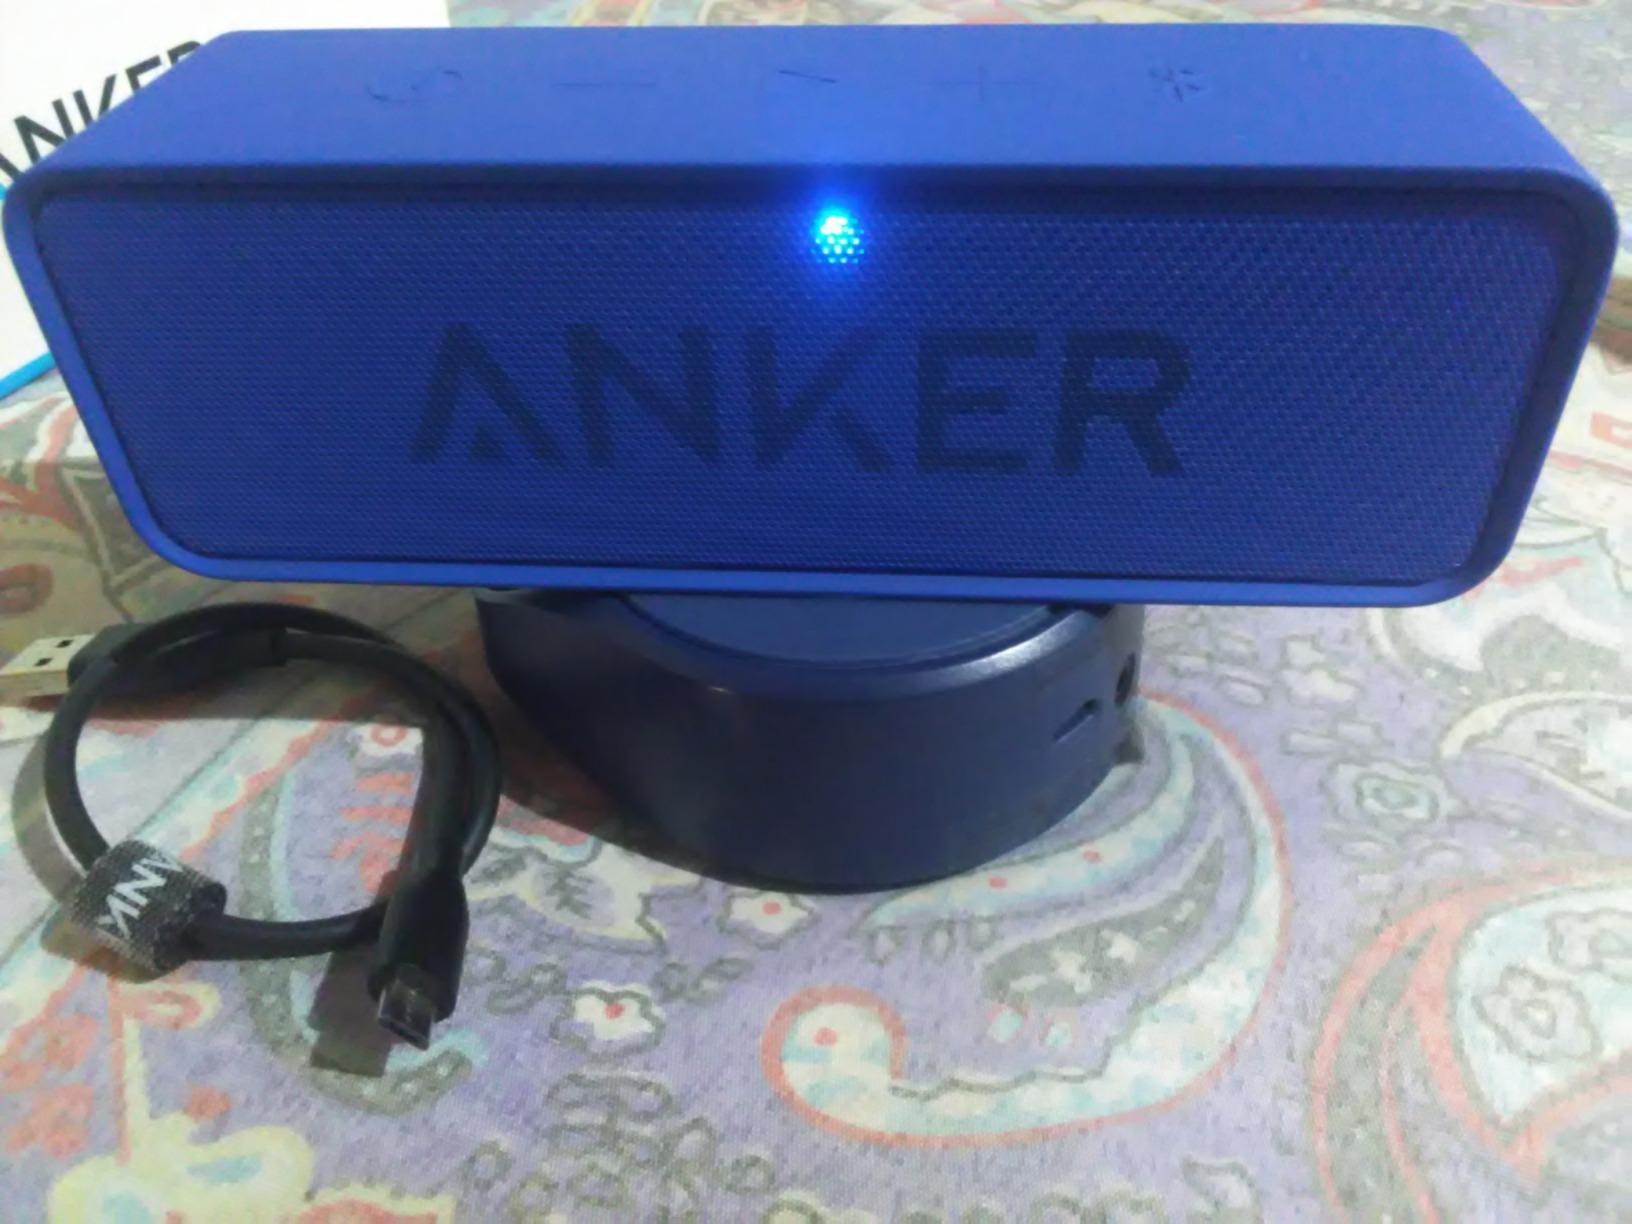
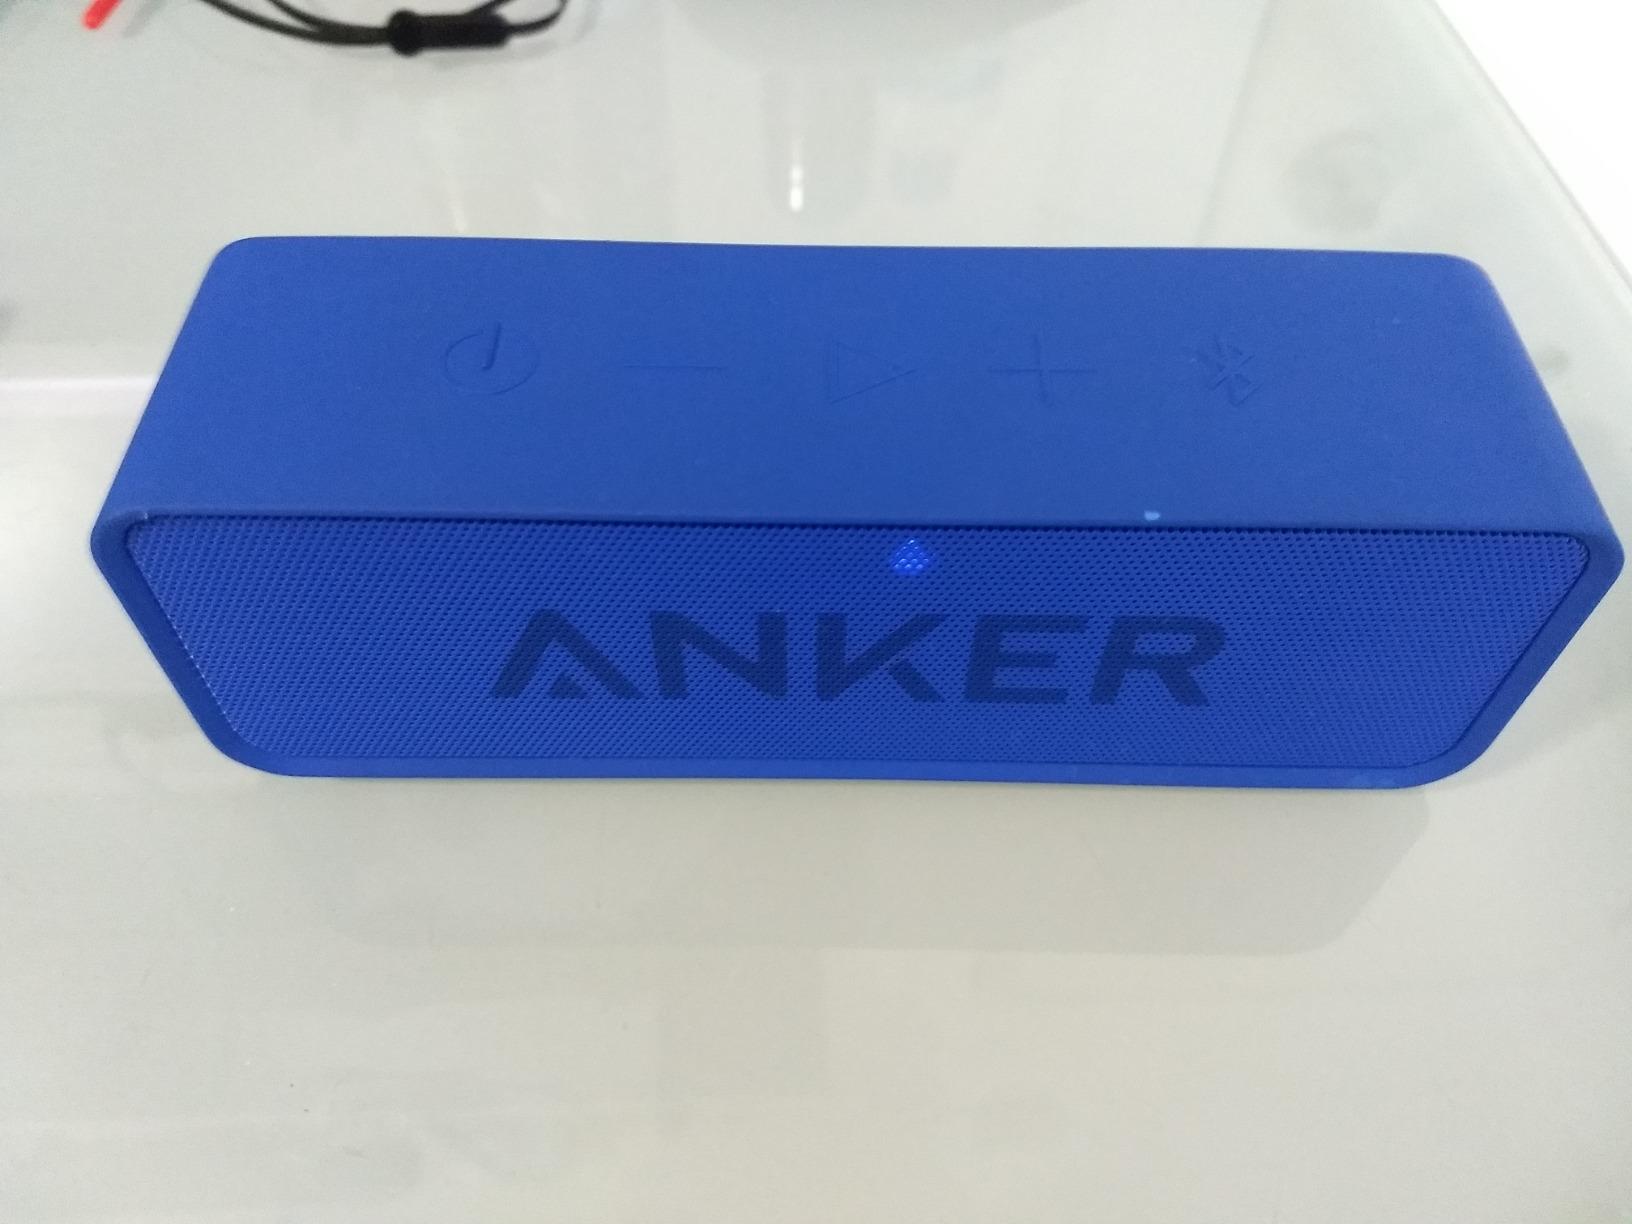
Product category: speaker
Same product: yes